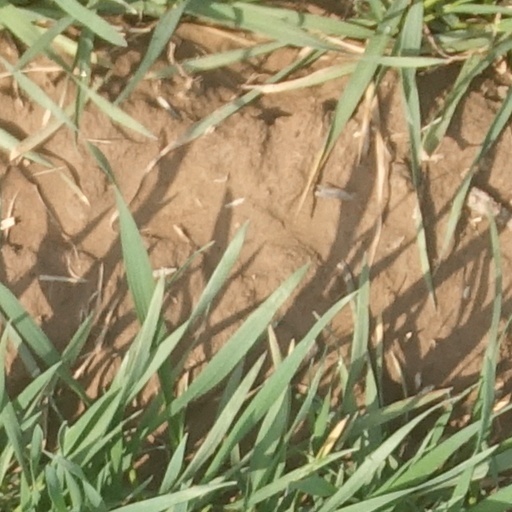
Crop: wheat